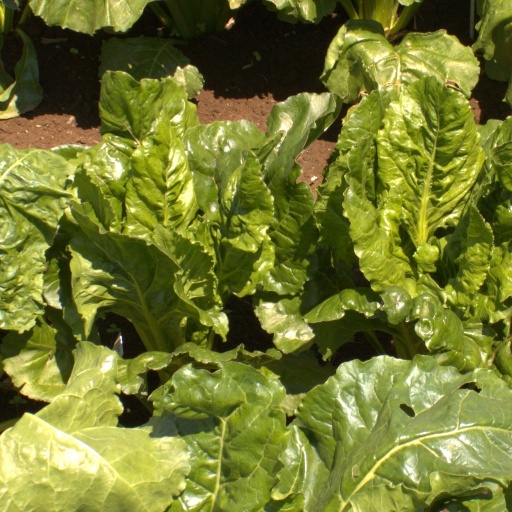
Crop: sugar beet